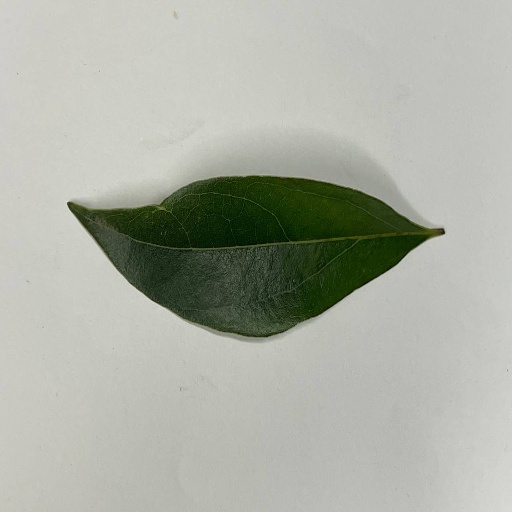
Species: Camphor
Leaf condition: Healthy Leaf